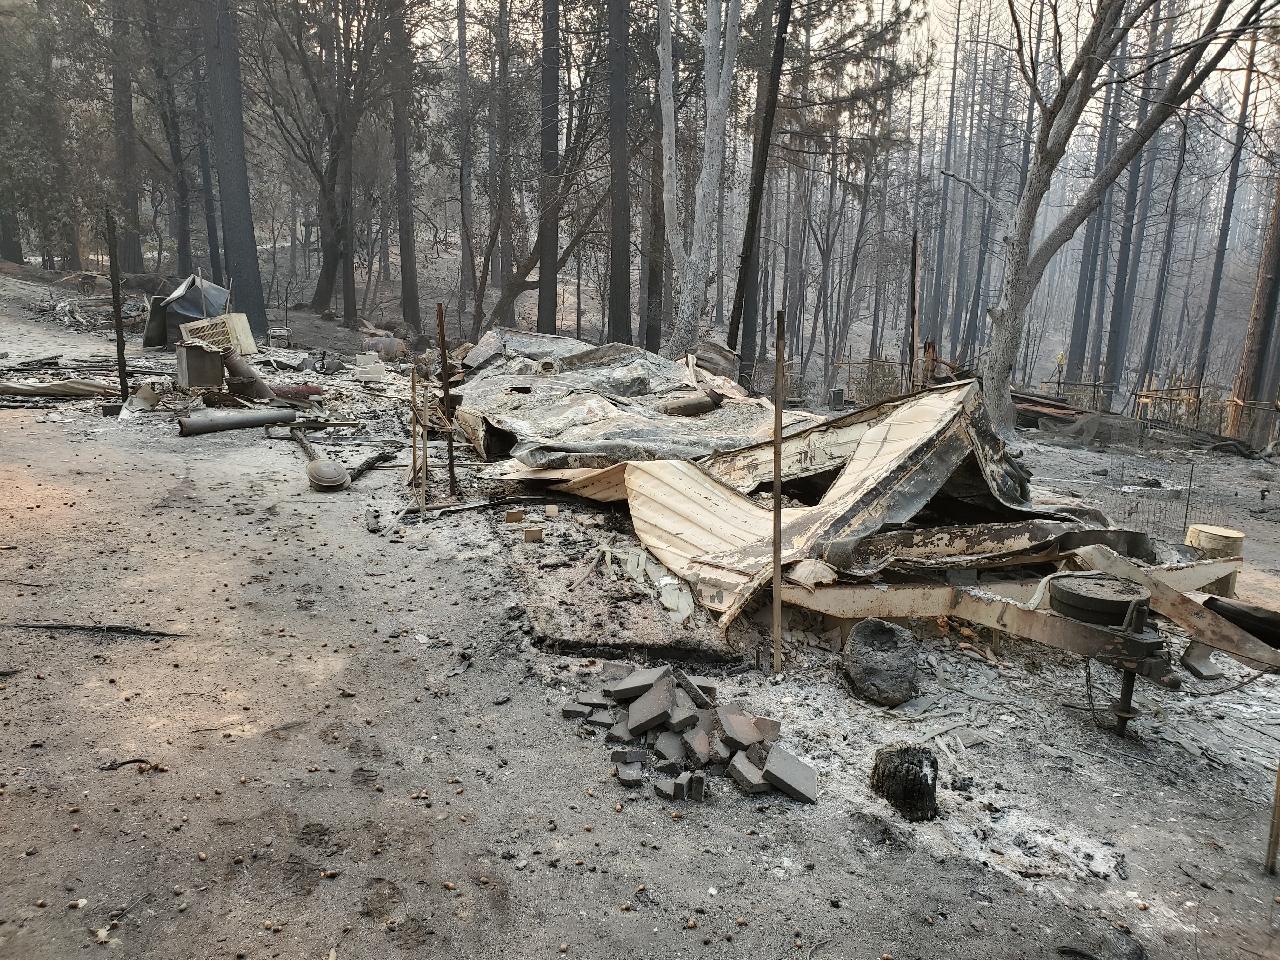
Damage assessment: destroyed